Pagadian Airport

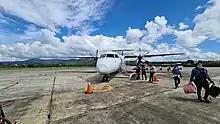
One of PAL Express' Bombardier Q400 sits at the airport's ramp as it disembarks passengers from MNL in May 2021.

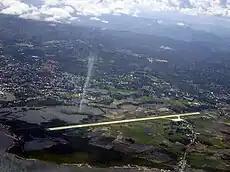
An aerial view of the airport.

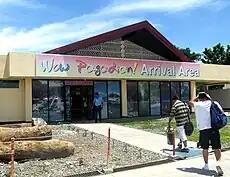
Arrival Area

In 2006, the airport underwent a PHP 379.46 million-worth (US$8.72 million) rehabilitation and facility upgrade and was completed in December 2009.